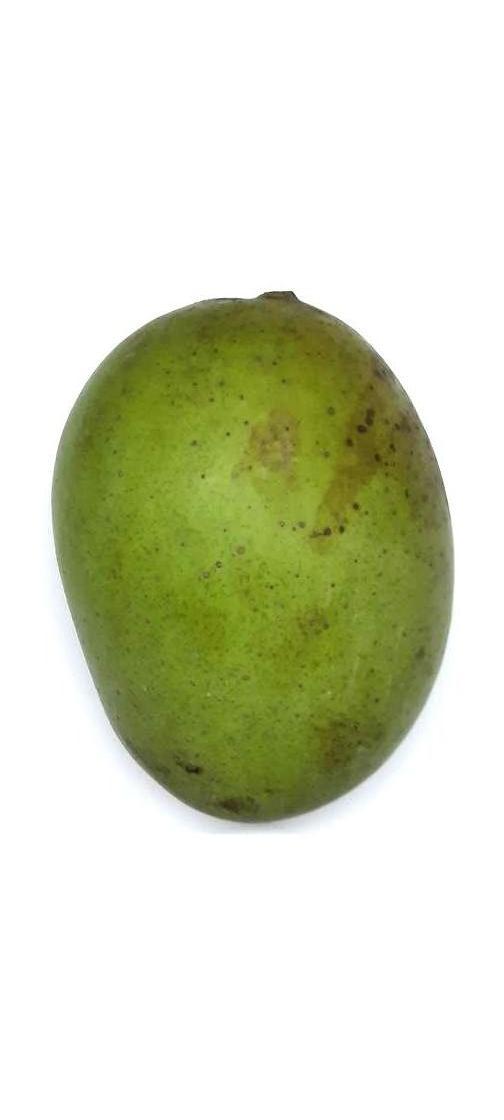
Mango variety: Langra